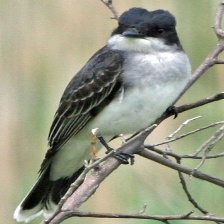
Species: GRAY KINGBIRD
Scientific name: TYRANNUS DOMINICENSIS